The Final Lesson

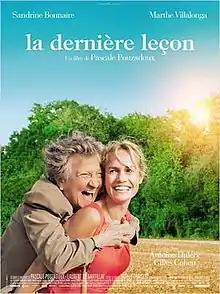
Film poster

The Final Lesson is a 2015 French drama film directed by Pascale Pouzadoux and starring Sandrine Bonnaire and Marthe Villalonga. The film is based on the 2004 novel "La Dernière Leçon" by Noëlle Châtelet.